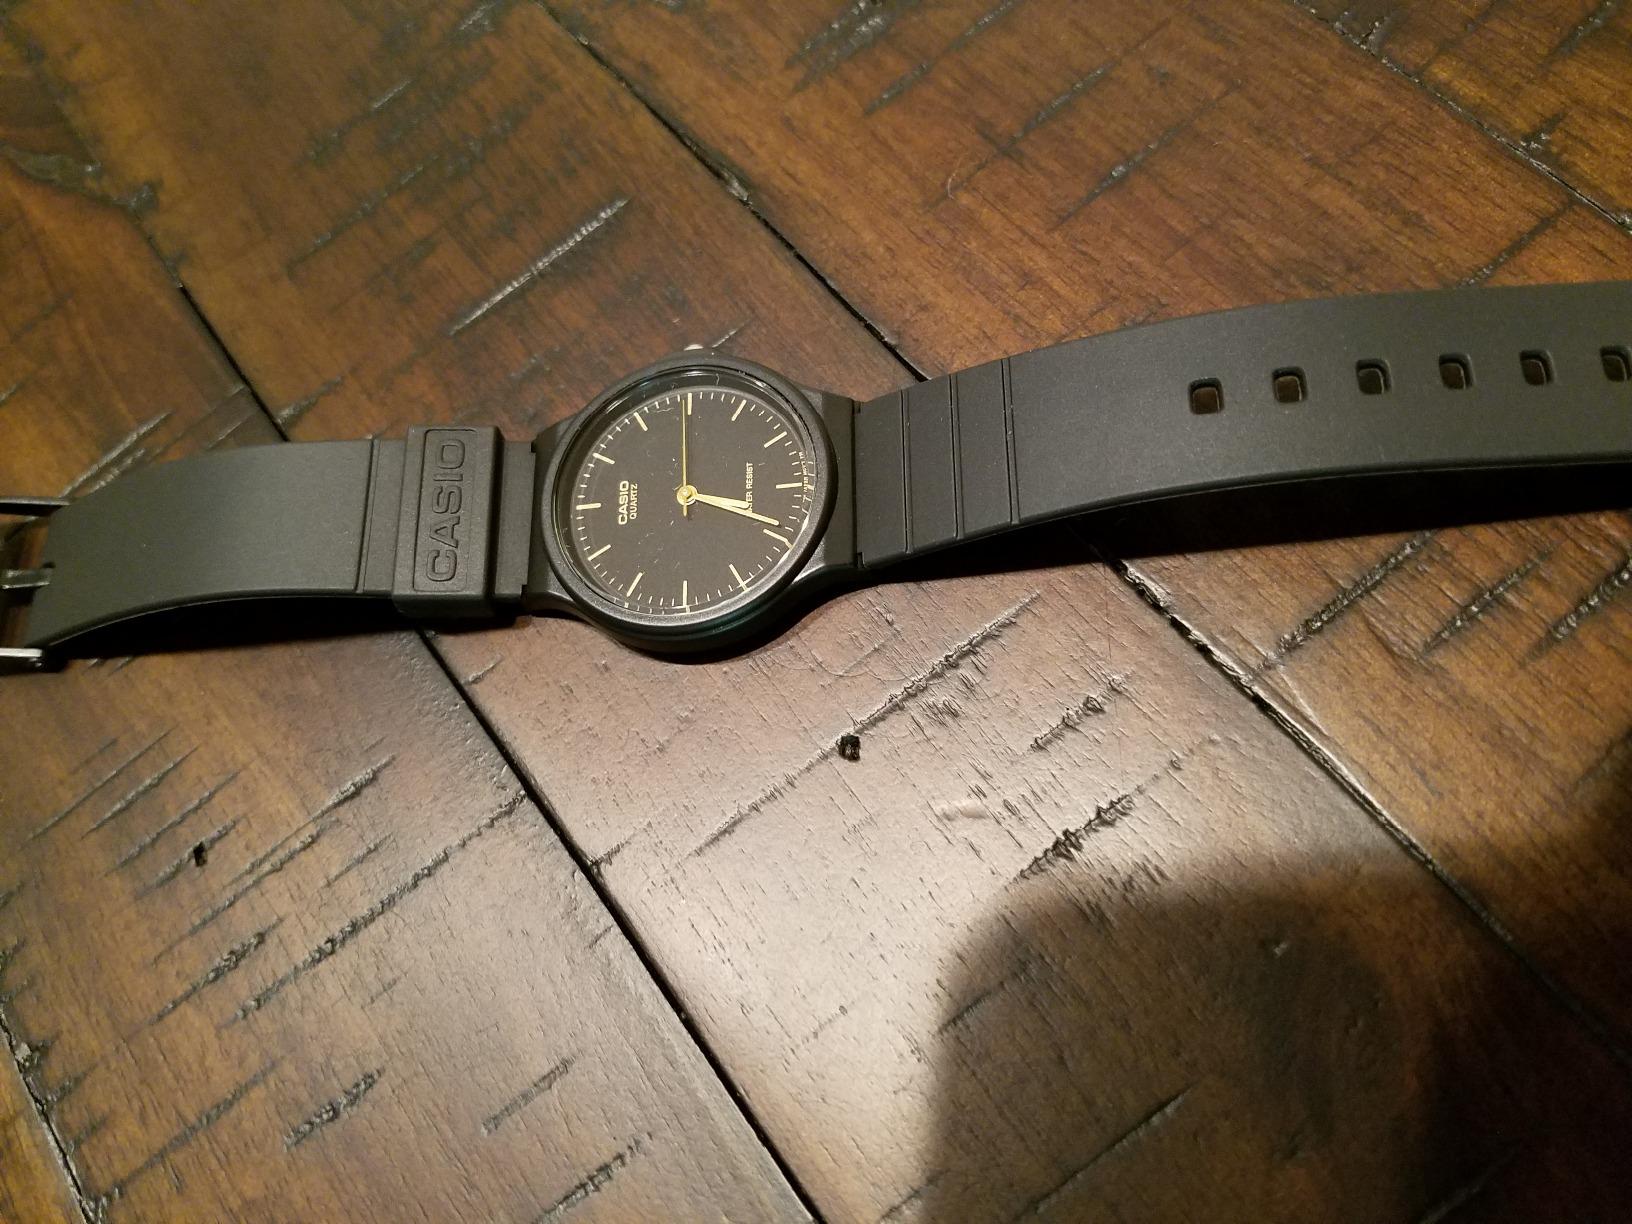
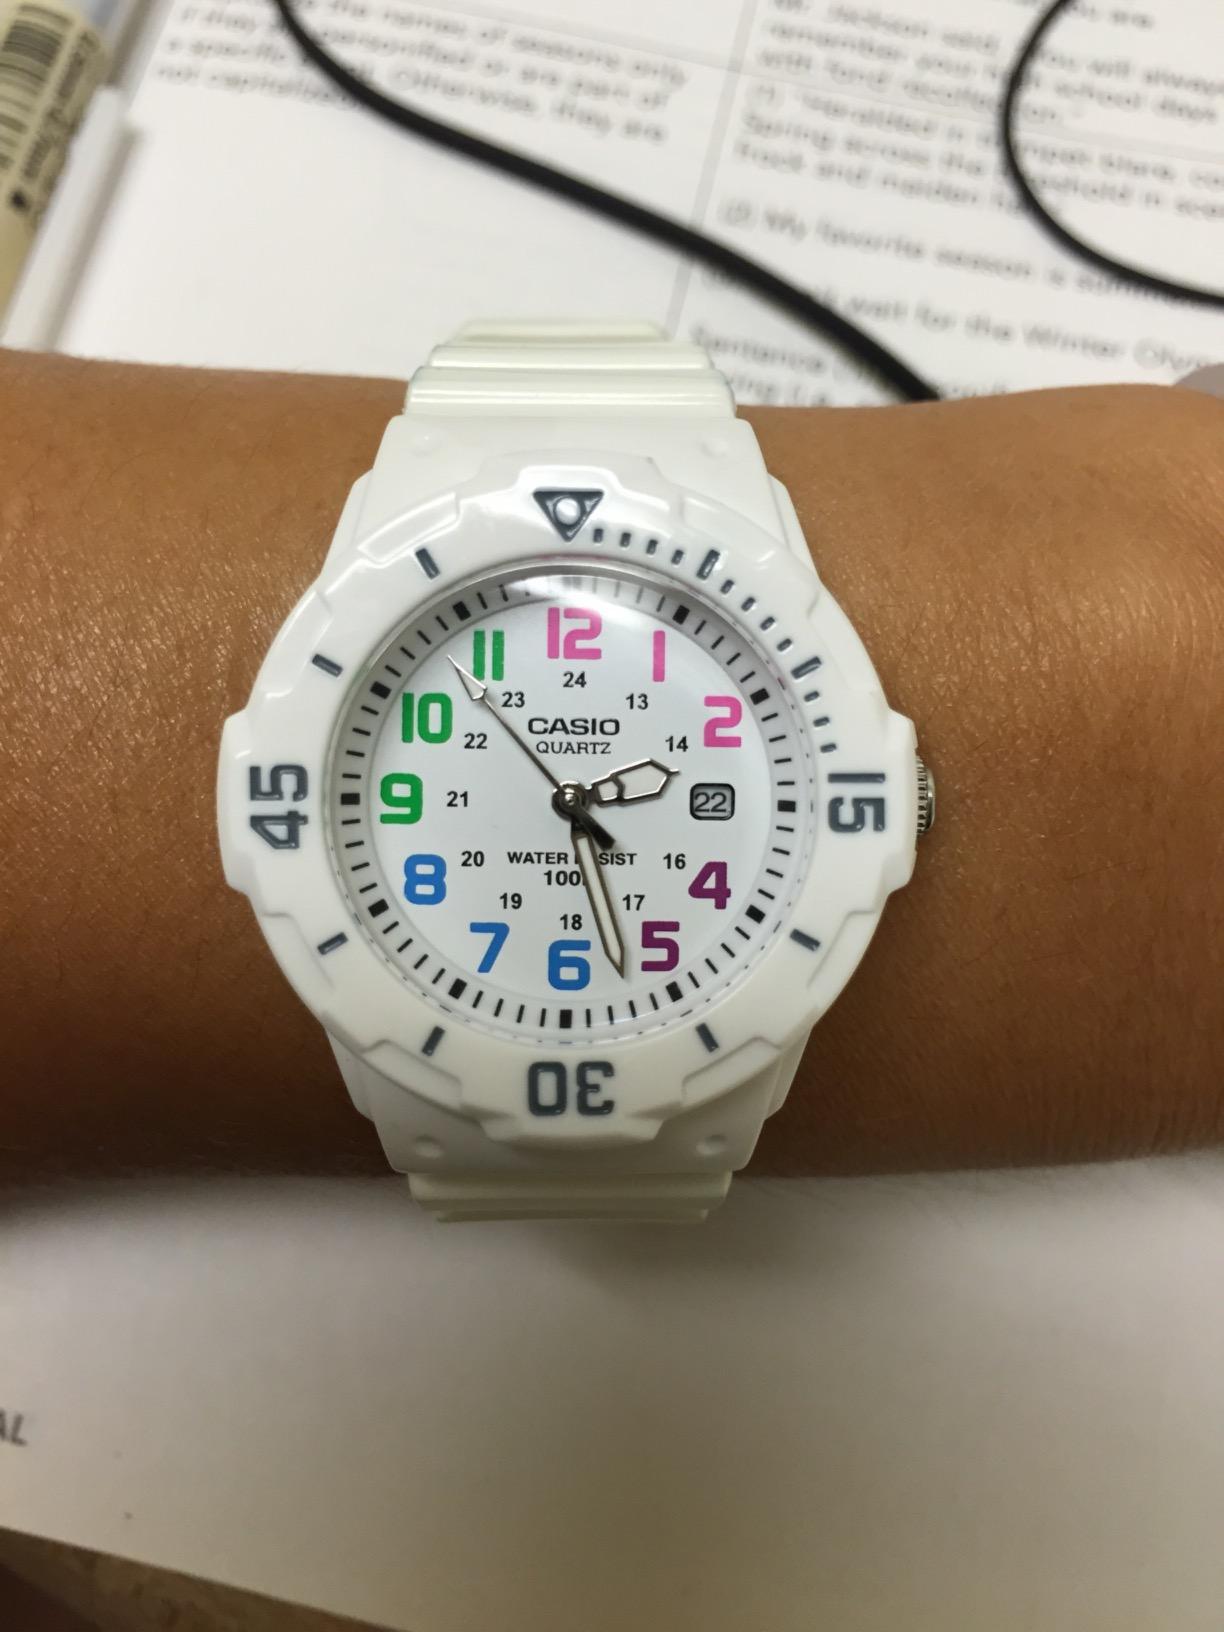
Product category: accessories_watch
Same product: no